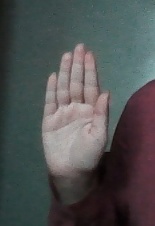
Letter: seen